Proto-Tupian language

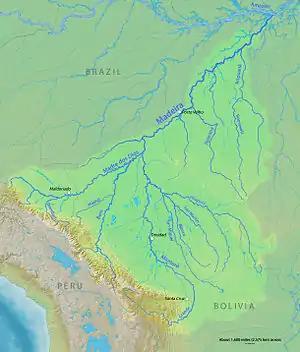
Madeira River watershed; Guaporé river is in the east.

Rodrigues (2007) considers the Proto-Tupian linguistic homeland to be somewhere between the Guaporé and Aripuanã rivers, in the Madeira River basin. Much of this area corresponds to the modern-day state of Rondônia, Brazil. Five of the ten Tupian branches are found in this area, as well as some Tupi–Guarani languages (especially Kagwahiva), making it the probable linguistic homeland of these languages and maybe of the peoples that traditionally speak them. Rodrigues believes that Proto-Tupian dates back to around 5000 BP.